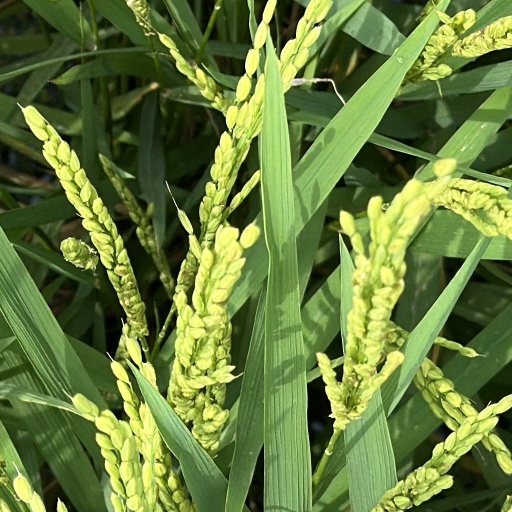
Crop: rice